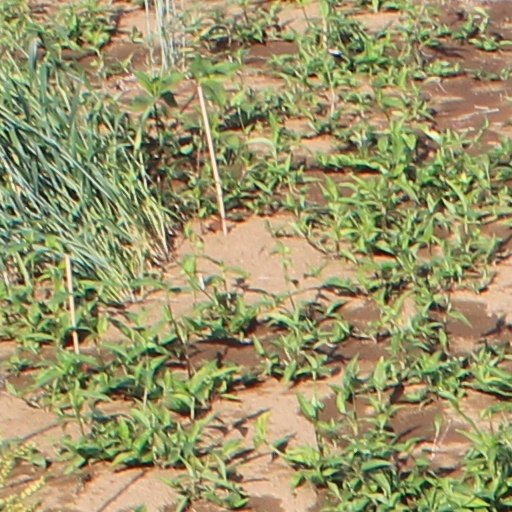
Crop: wheat